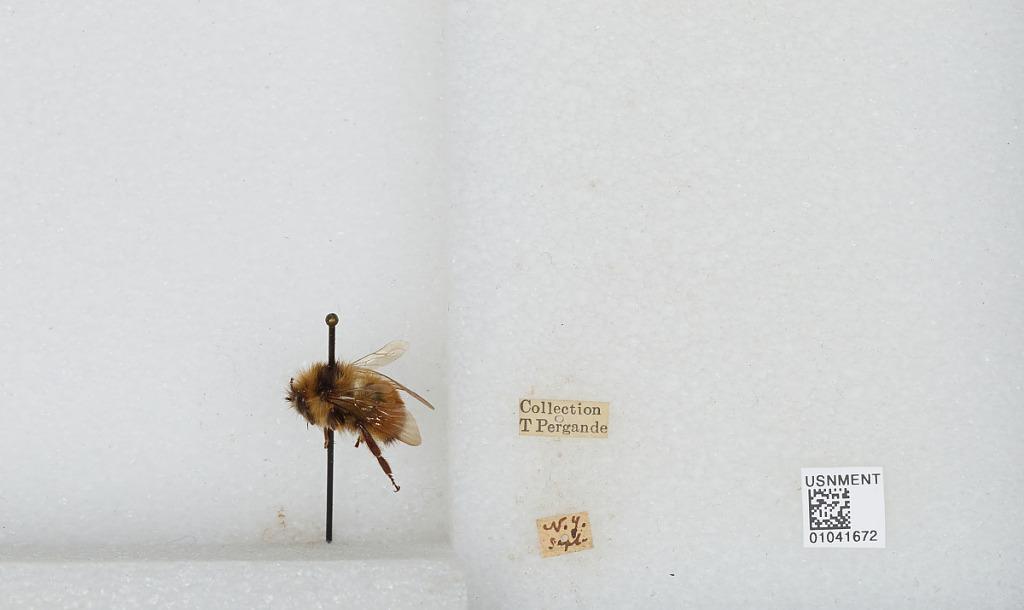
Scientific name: Bombus sp.
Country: United States
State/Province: New York